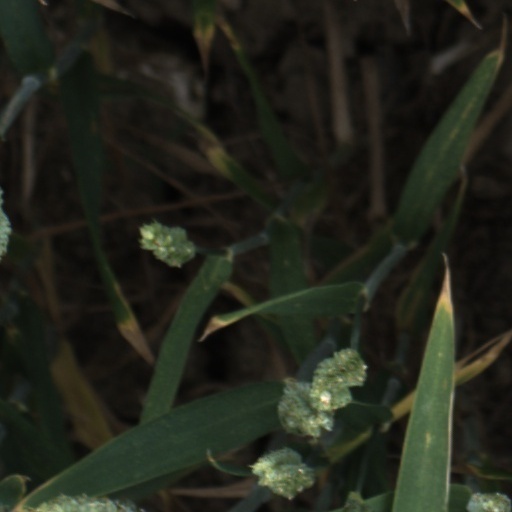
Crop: wheat